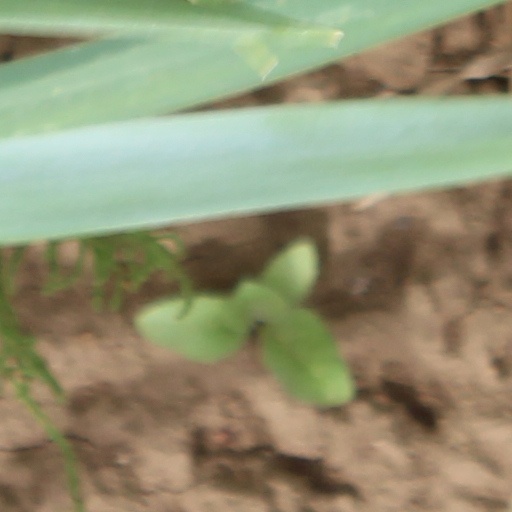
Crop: wheat